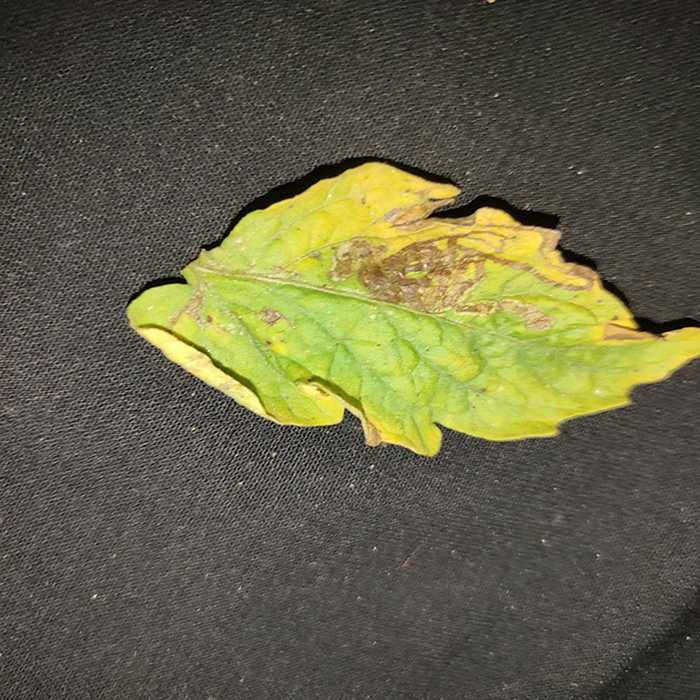
Plant: Tomato
Label: Tomato Bacterial spot